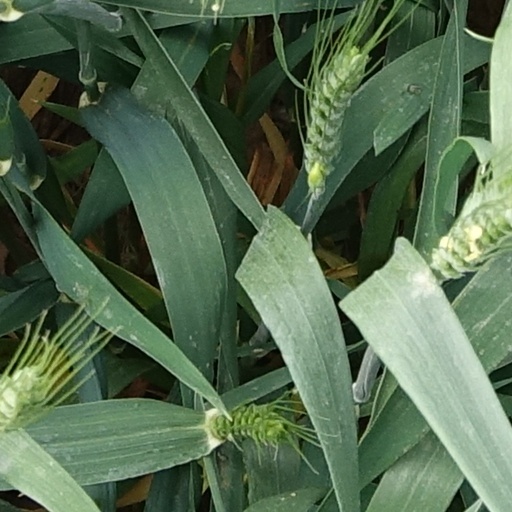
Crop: wheat